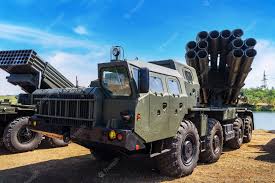
Label: Self Propelled Artillery